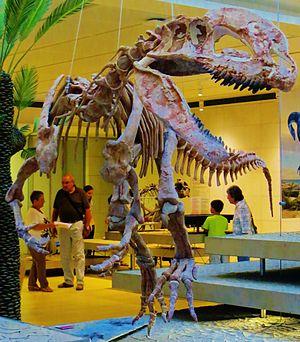
Sinosaurus est un genre éteint de grands dinosaures théropodes du Jurassique inférieur retrouvé au Yunnan, en Chine.